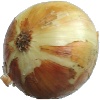
Label: Onion White 1